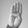
ASL letter: B